Australian of the Year

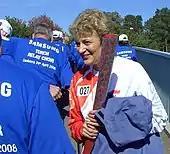
Fiona Stanley, Australian of the Year 2003, running with Summer Olympic Torch 2008

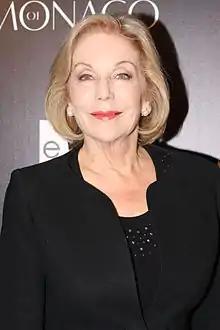
Ita Buttrose, Australian of the Year 2013

Debates about the Australian of the Year award often revolve around the relative balance between sport, science and the arts. Fourteen winners have excelled in sports as diverse as cricket, swimming, athletics, sailing, tennis, boxing and motor racing. A recurring criticism that sport features too regularly peaked in 2004, when Steve Waugh was the fourth sporting winner in seven years and the third Test Cricket captain to be honoured. Despite the perception of an over-emphasis on sport, the list of past winners reveals a strong endorsement for scientific achievement; as of 2009 thirteen Australian scientists have received the honour, including ten from the medical sciences. A long-term view also reveals that Australia's talented artists have not been neglected; ten winners have excelled in creative pursuits, including six musicians, a dancer, a painter, a comedian and a Nobel Prize-winning novelist.